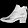
Label: Ankle boot